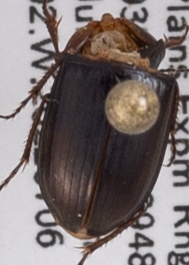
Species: Amara confusa
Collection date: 2022-06-22
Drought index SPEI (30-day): -0.998
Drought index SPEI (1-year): -1.466
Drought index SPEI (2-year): -1.45